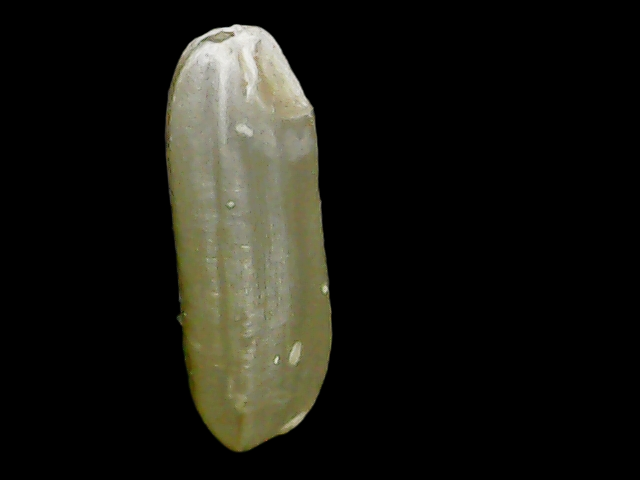
Rice variety: Binadhan11